Irena and Mieczysław Mazaraki Museum

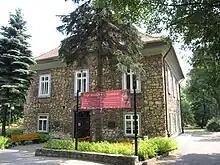
The Loewenfeld mansion houses the municipal museum of Chrzanów

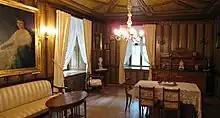
Biedermeier salon inside the Loewenfeld mansion

The Irena and Mieczysław Mazaraki Museum is a regional museum in Chrzanów in Lesser Poland Voivodeship. It was once the home of Henry Lowenfeld, a 19th-century entrepreneur and migrant into Great Britain.